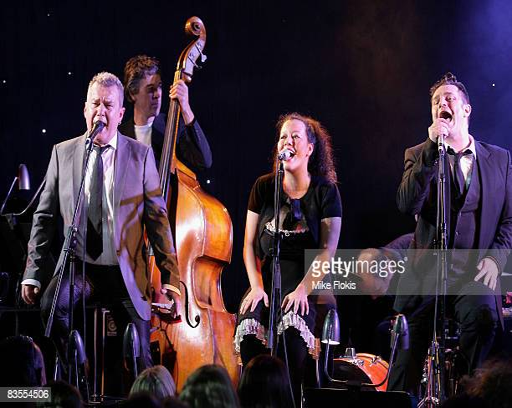
hard rock artist and pop artist perform on stage